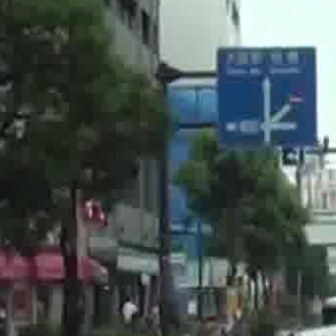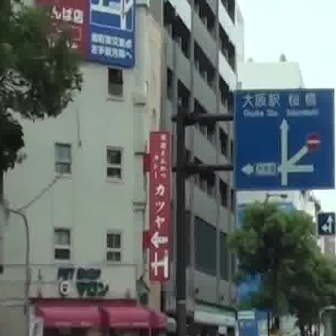
  Please identify the target specified by the bounding box [214,45,312,143] in the first image and locate it in the second image. Return the coordinates in [x_min,y_min,x_max,y_max] format.
Answer: [233,88,333,188]